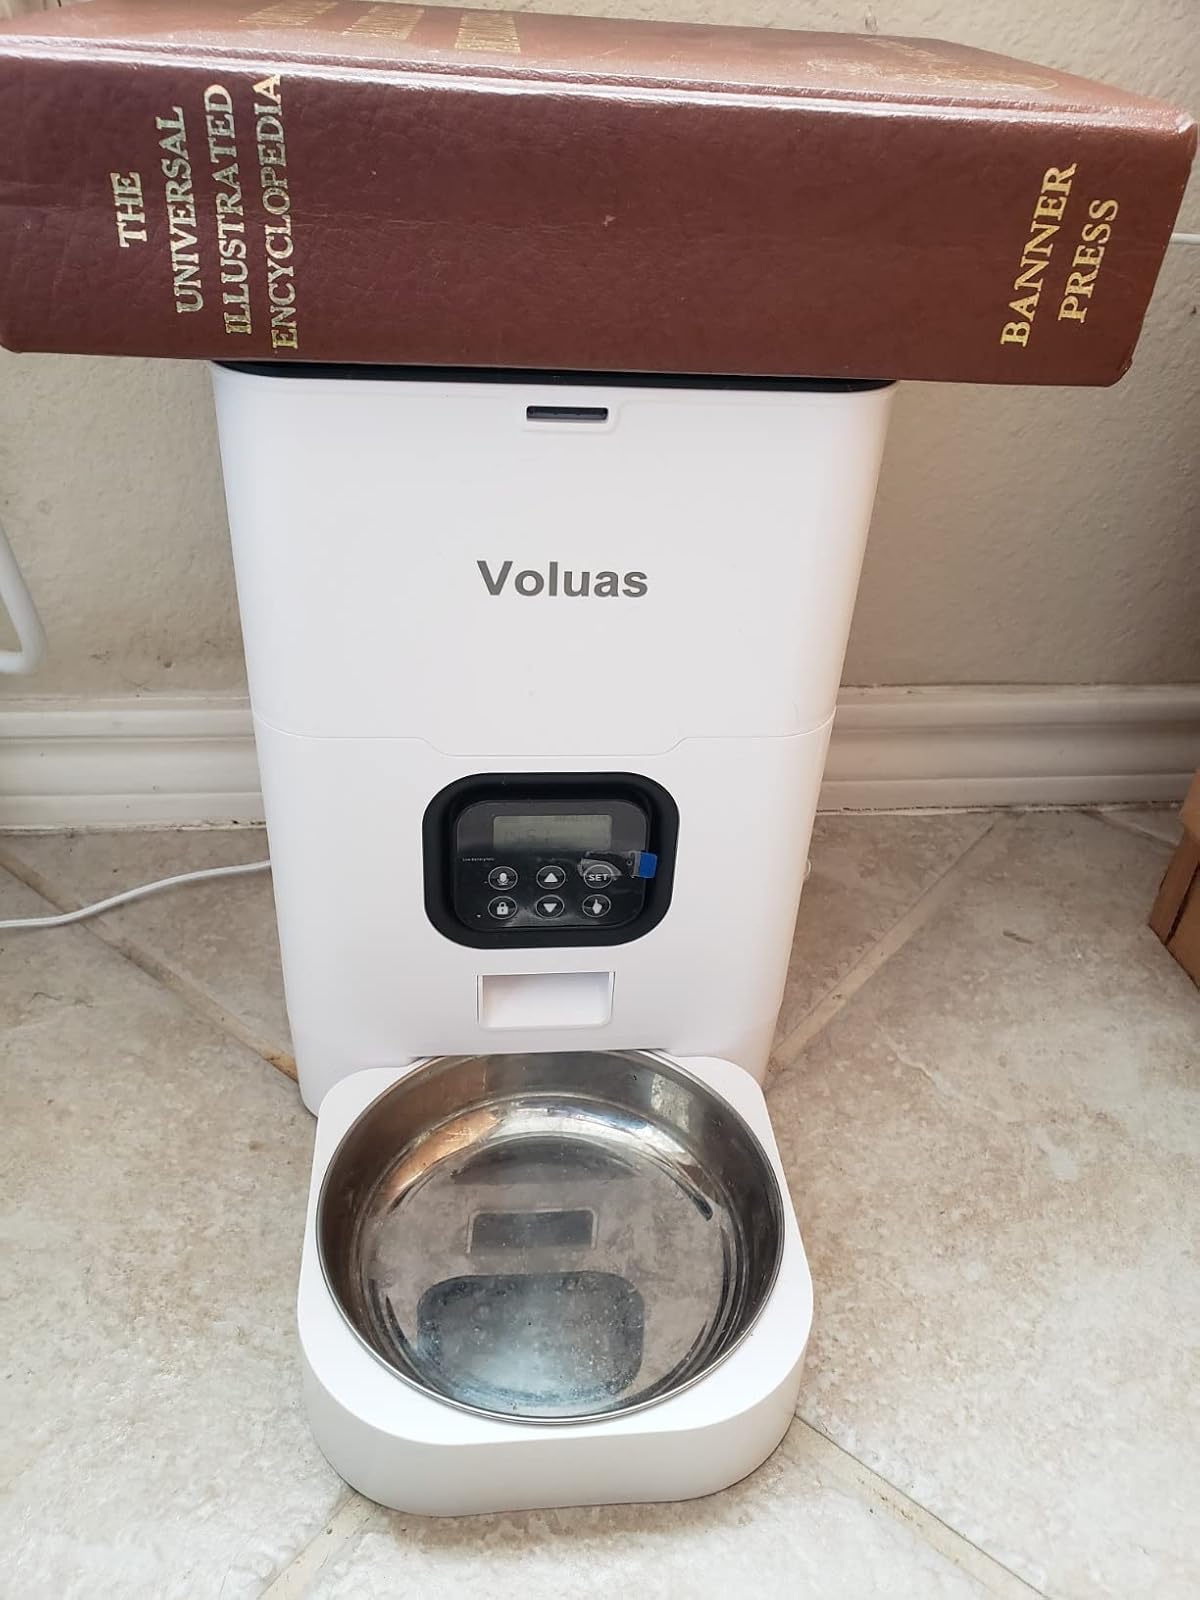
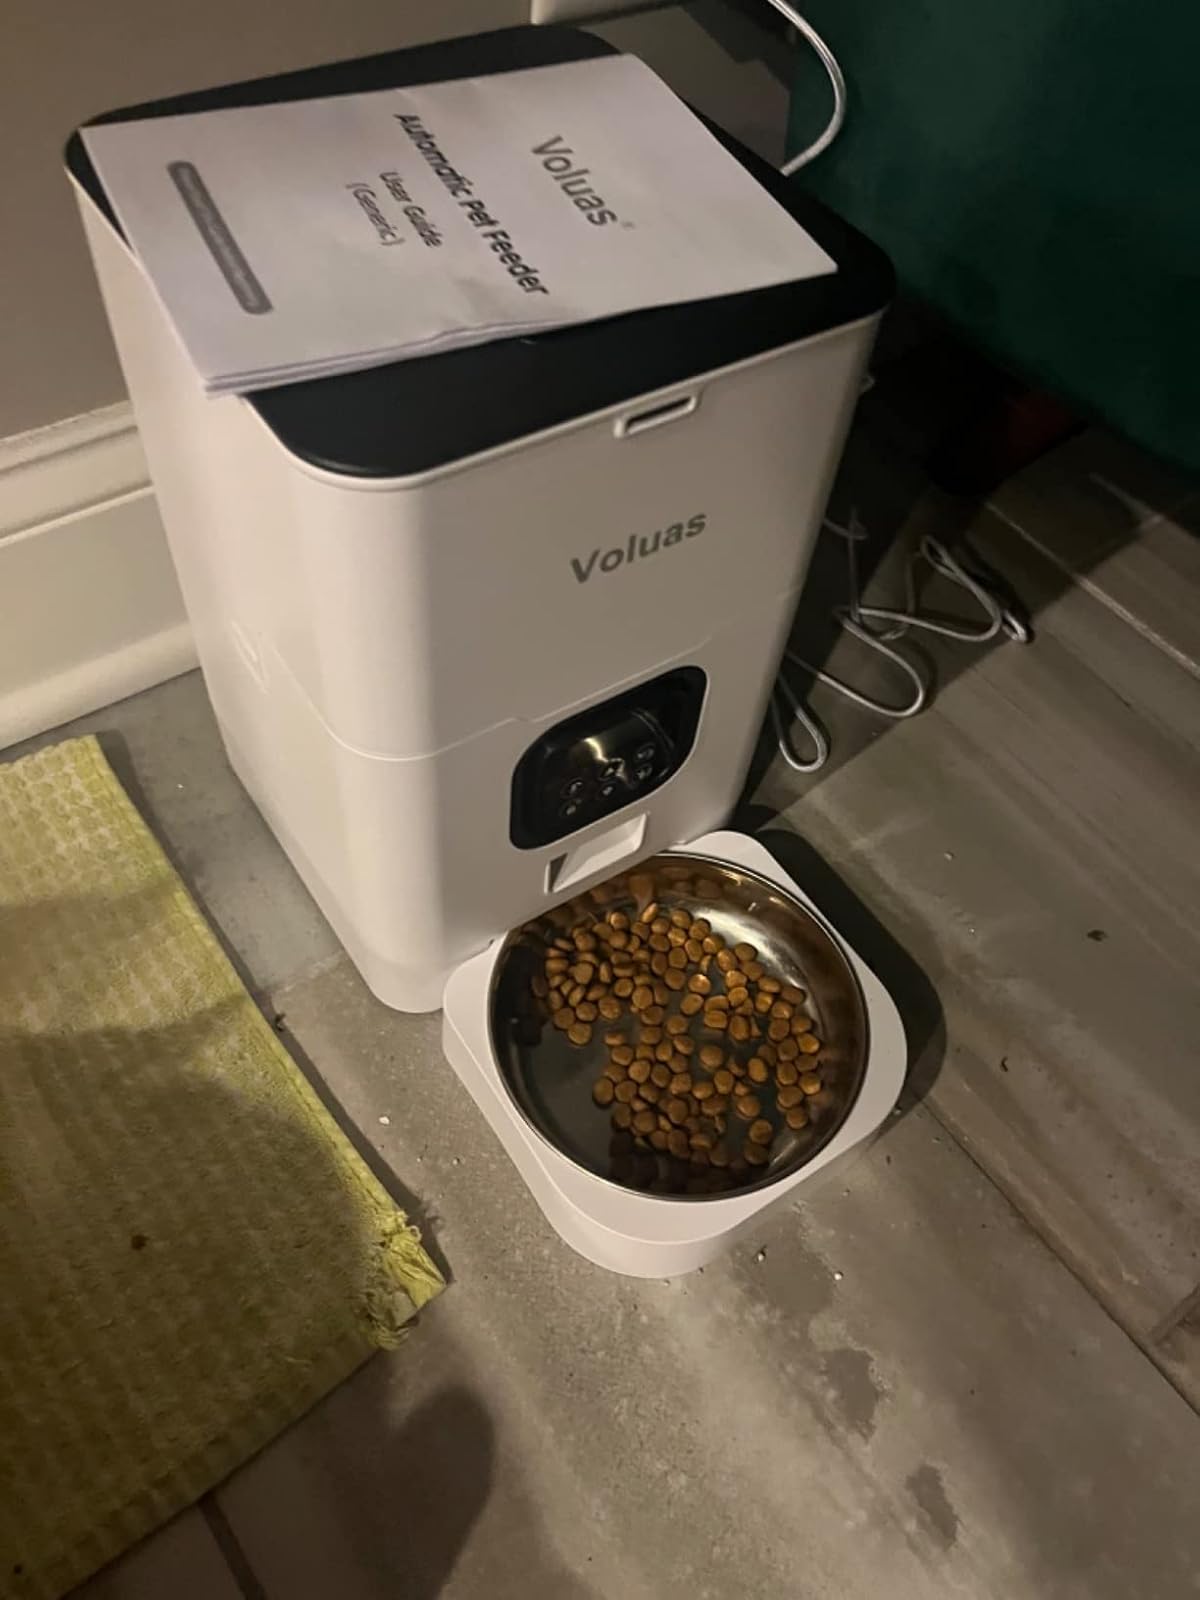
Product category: items_feeder
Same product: yes